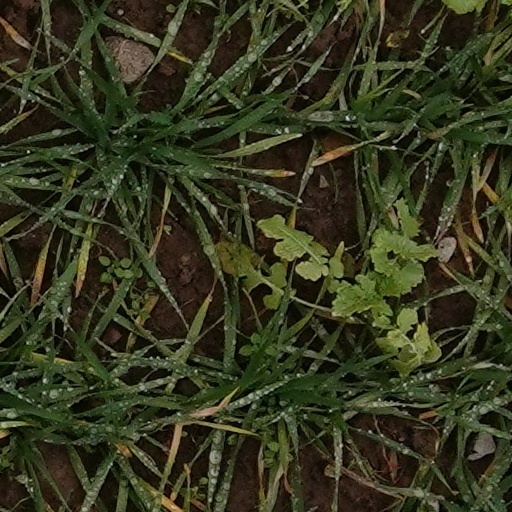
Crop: wheat